St James' Church, Normanton

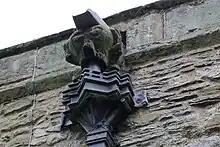
A gargoyle on the eastern part of the north chancel wall.

Above the chancel arch, in the nave, are the royal coat-of-arms of Charles II, dated 1683, which were erected by the lord of the manor, Samuel Sanders in 1683. The coat-of-arms is constructed of plaster and is unpainted. The royal coat-of-arms are flanked on the right by the coat-of-arms of Samuel Sanders, and on the left with the coat-of-arms of his wife, Margaret. When permission was granted to restore and repair the church in 1889 the all three coat-of-arms were taken down, they were not re-installed until 1913 during which time some of the plaster was damaged.